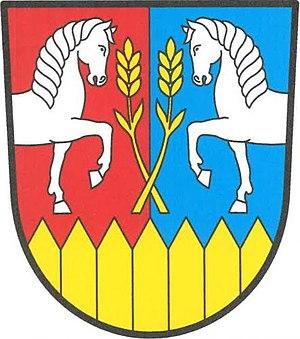
Hřebeč est une commune du district de Kladno, dans la région de Bohême-Centrale, en République tchèque. Sa population s'élevait à 2 090 habitants en 2020.